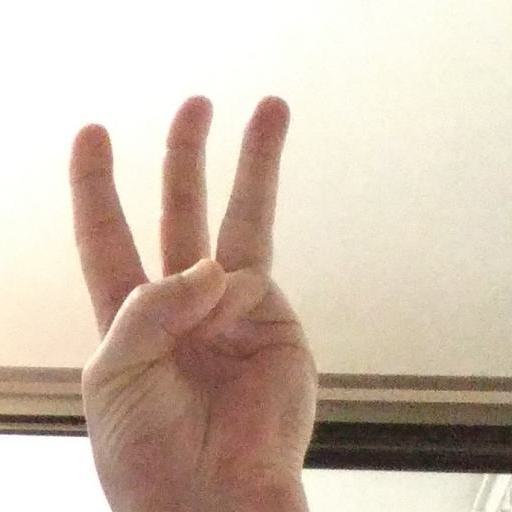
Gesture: three